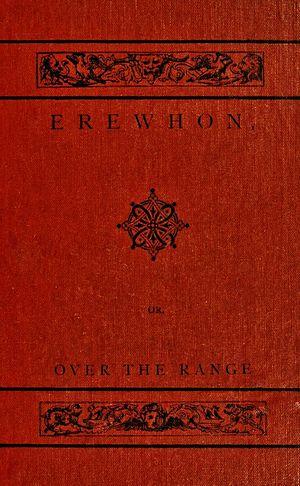
Erewhon ou De l'autre côté des montagnes est un roman utopique de Samuel Butler publié anonymement en 1872.